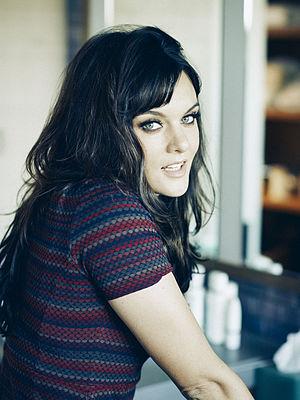
Mr. Robot est une série télévisée américaine en 45 épisodes d'environ 45 minutes créée par Sam Esmail et diffusée entre le 24 juin 2015 et le 22 décembre 2019 sur USA Network et depuis le 5 septembre 2015 sur Showcase au Canada. Le pilote a été diffusé dès le 26 mai 2015 sur plusieurs plateformes de VOD en partie pour anticiper le piratage ou le partage de vidéos.
Frankie Shaw est une actrice américaine née le 11 novembre 1986 à Boston dans l'État du Massachusetts aux États-Unis.